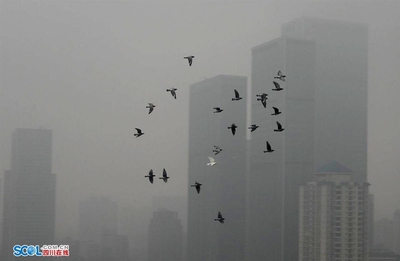
Weather: foggy or hazy